Fisker Ronin

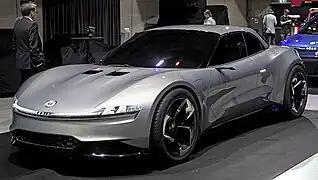

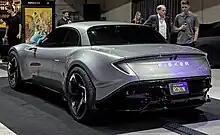
rear view

The Fisker Ronin is a battery electric sports car produced by American electric vehicle company Fisker Inc. It was set to be released in 2025, but since that announcement the company filed for bankruptcy protection in June of 2024.